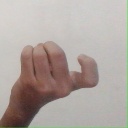
अक्षर: ज